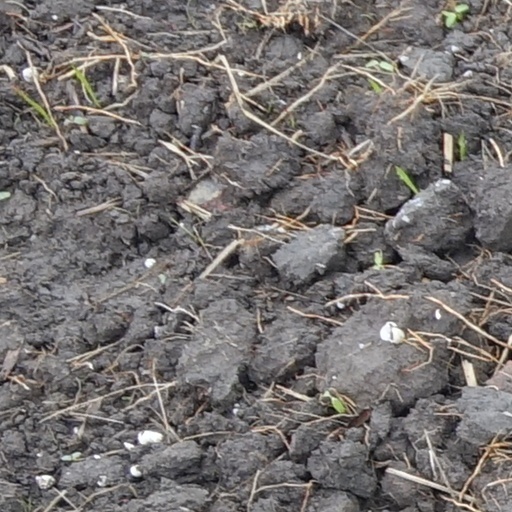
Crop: wheat